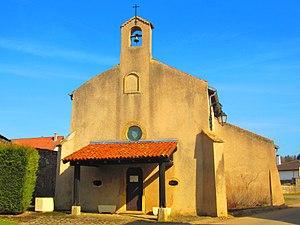
Chapelle Roussy Bourg
Roussy-le-Village est une commune française située dans le département de la Moselle, en région Grand Est.
Roussy-le-Bourg est une ancienne commune et un village de la Moselle rattachée à Roussy-le-Village en 1811.